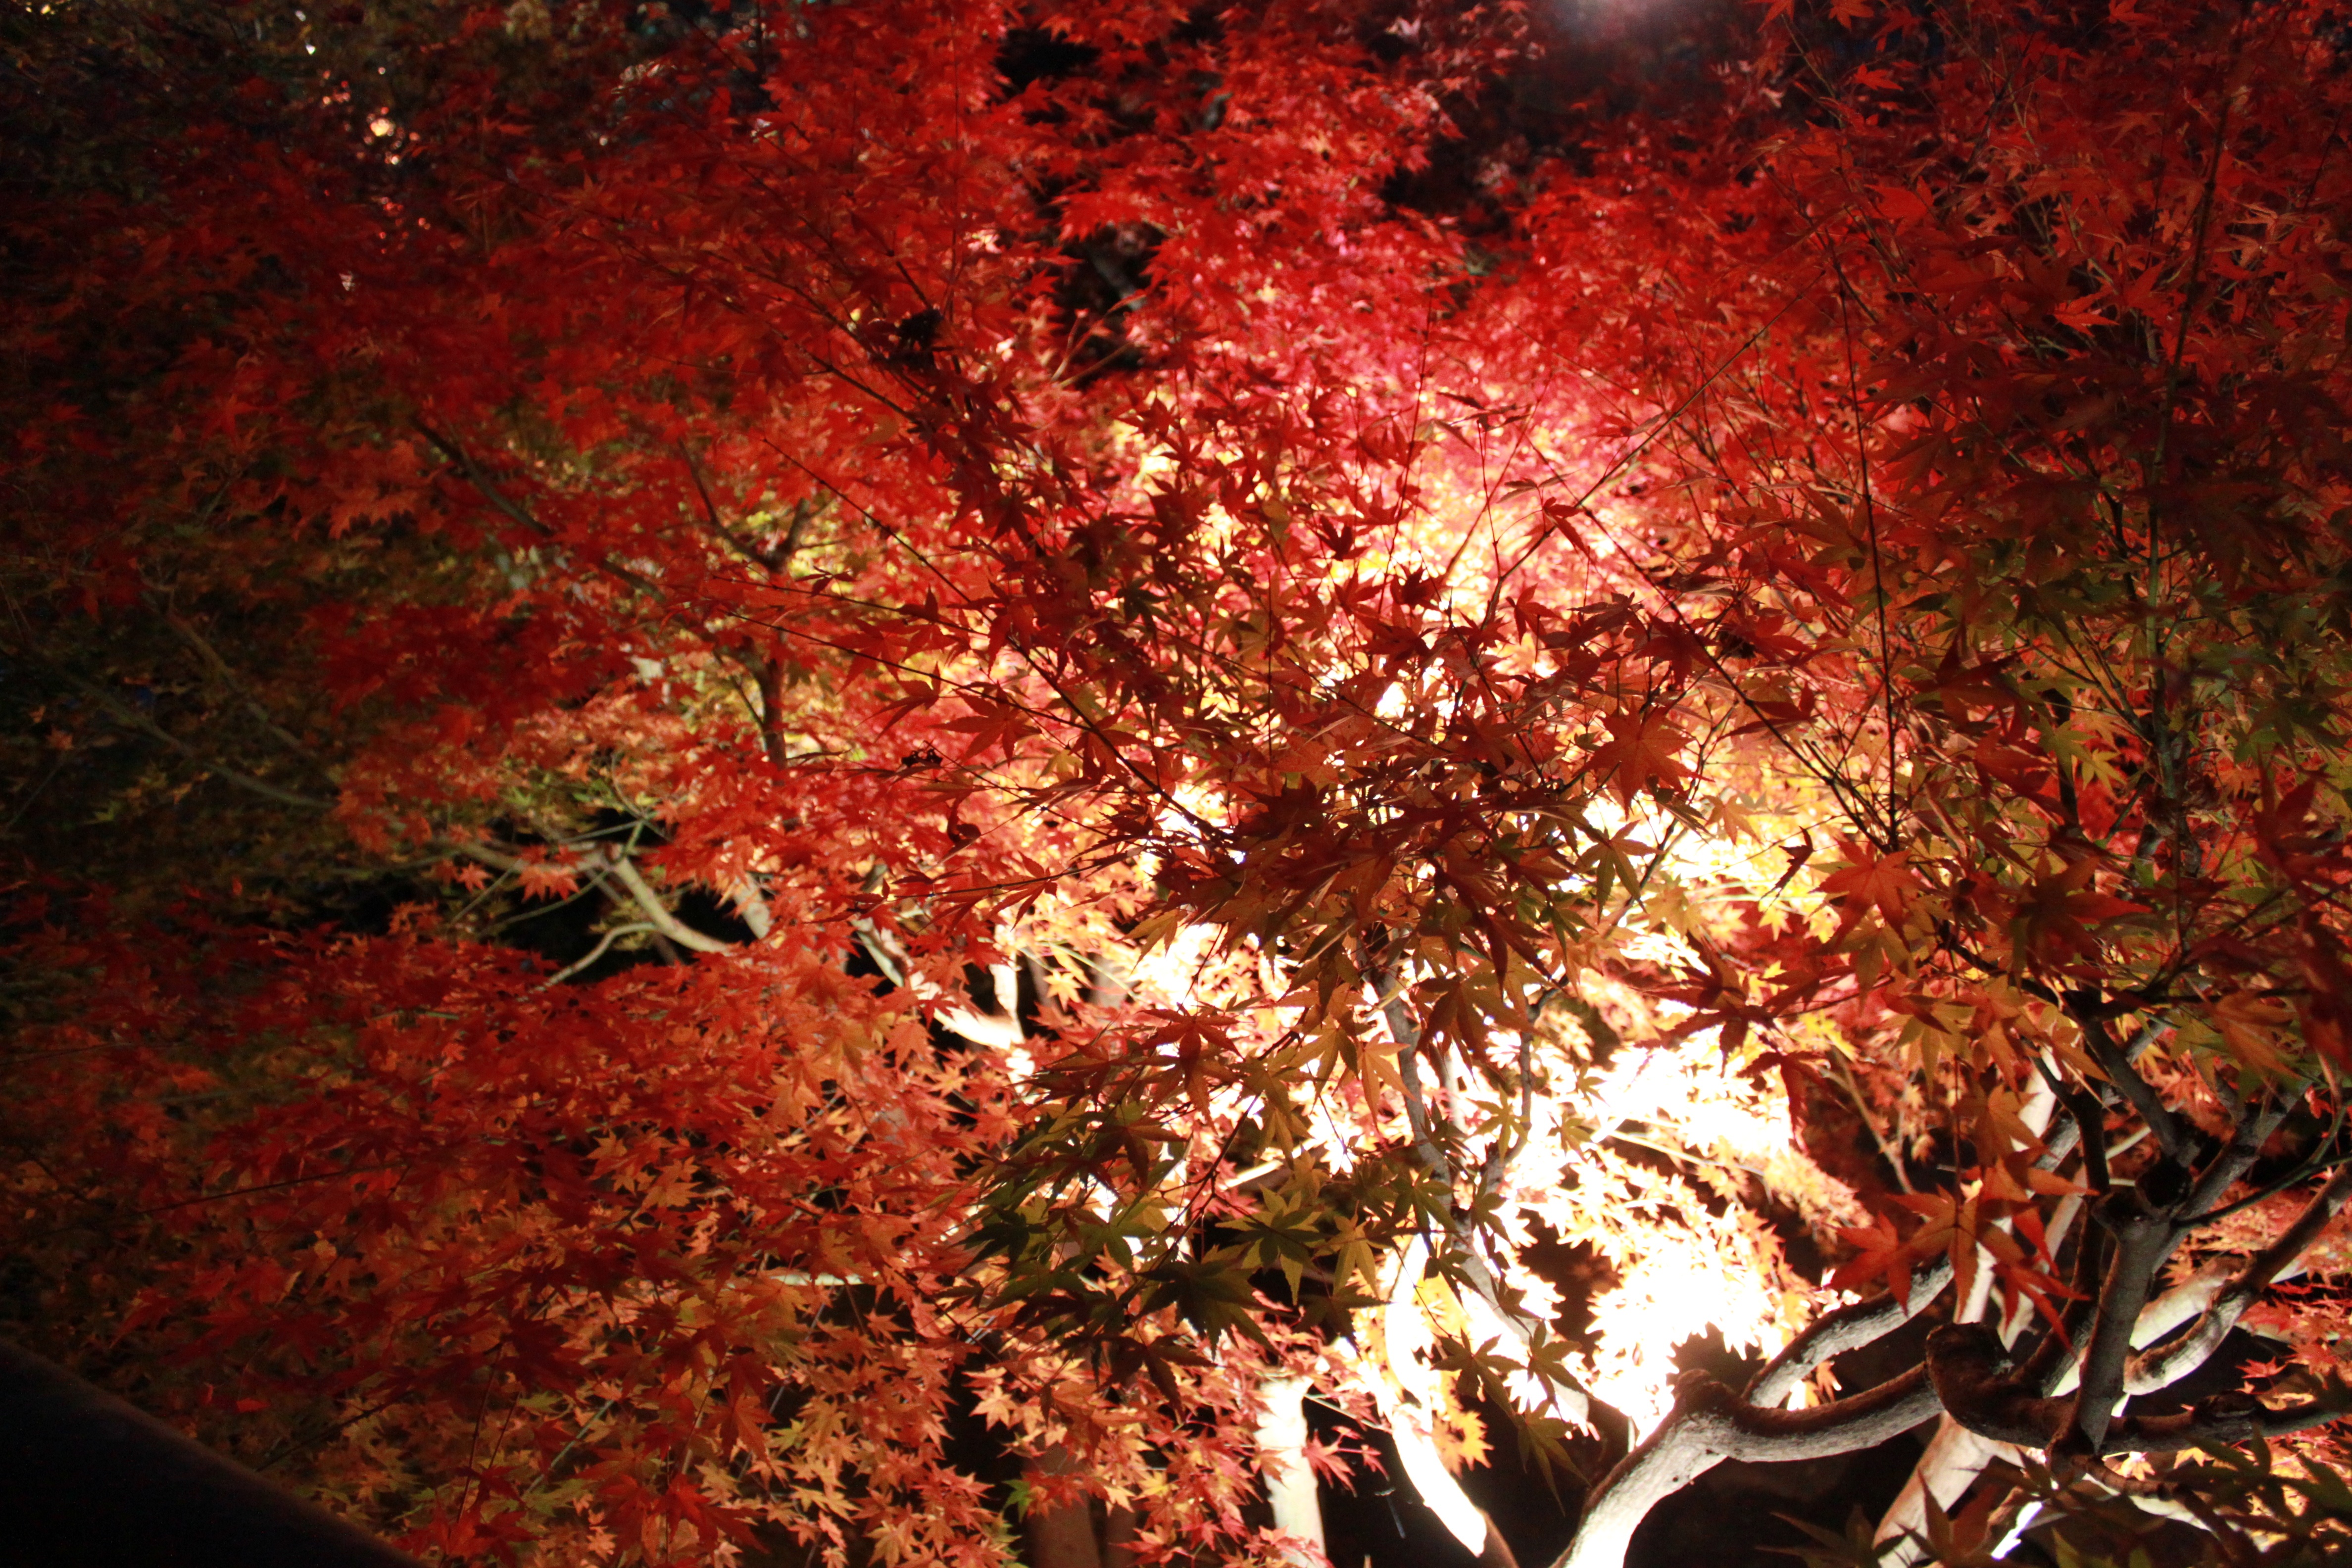
tree, forest, branch, plant, sunlight, leaf, red, autumn, season, maple tree, maple leaf, flowering plant, woody plant, land plant